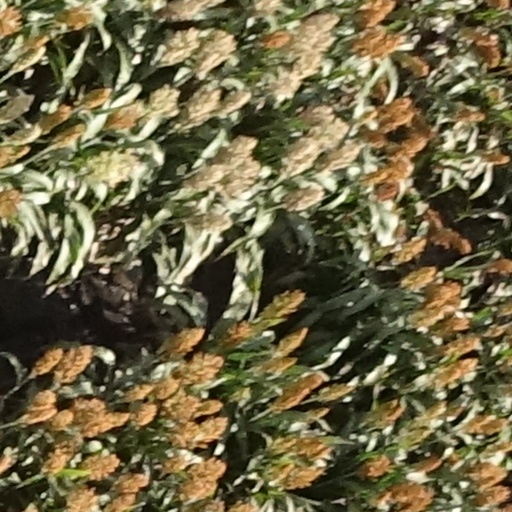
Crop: sorghum